New South Wales Hunter railcar

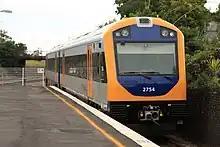
2754 and 2704 in original CityRail livery approaching station.

In 2001, the Government of New South Wales called for tenders for seven two-carriage railcar sets to replace the remaining 620/720 railcars on Hunter Line services, with a contract awarded to Goninan in 2002.